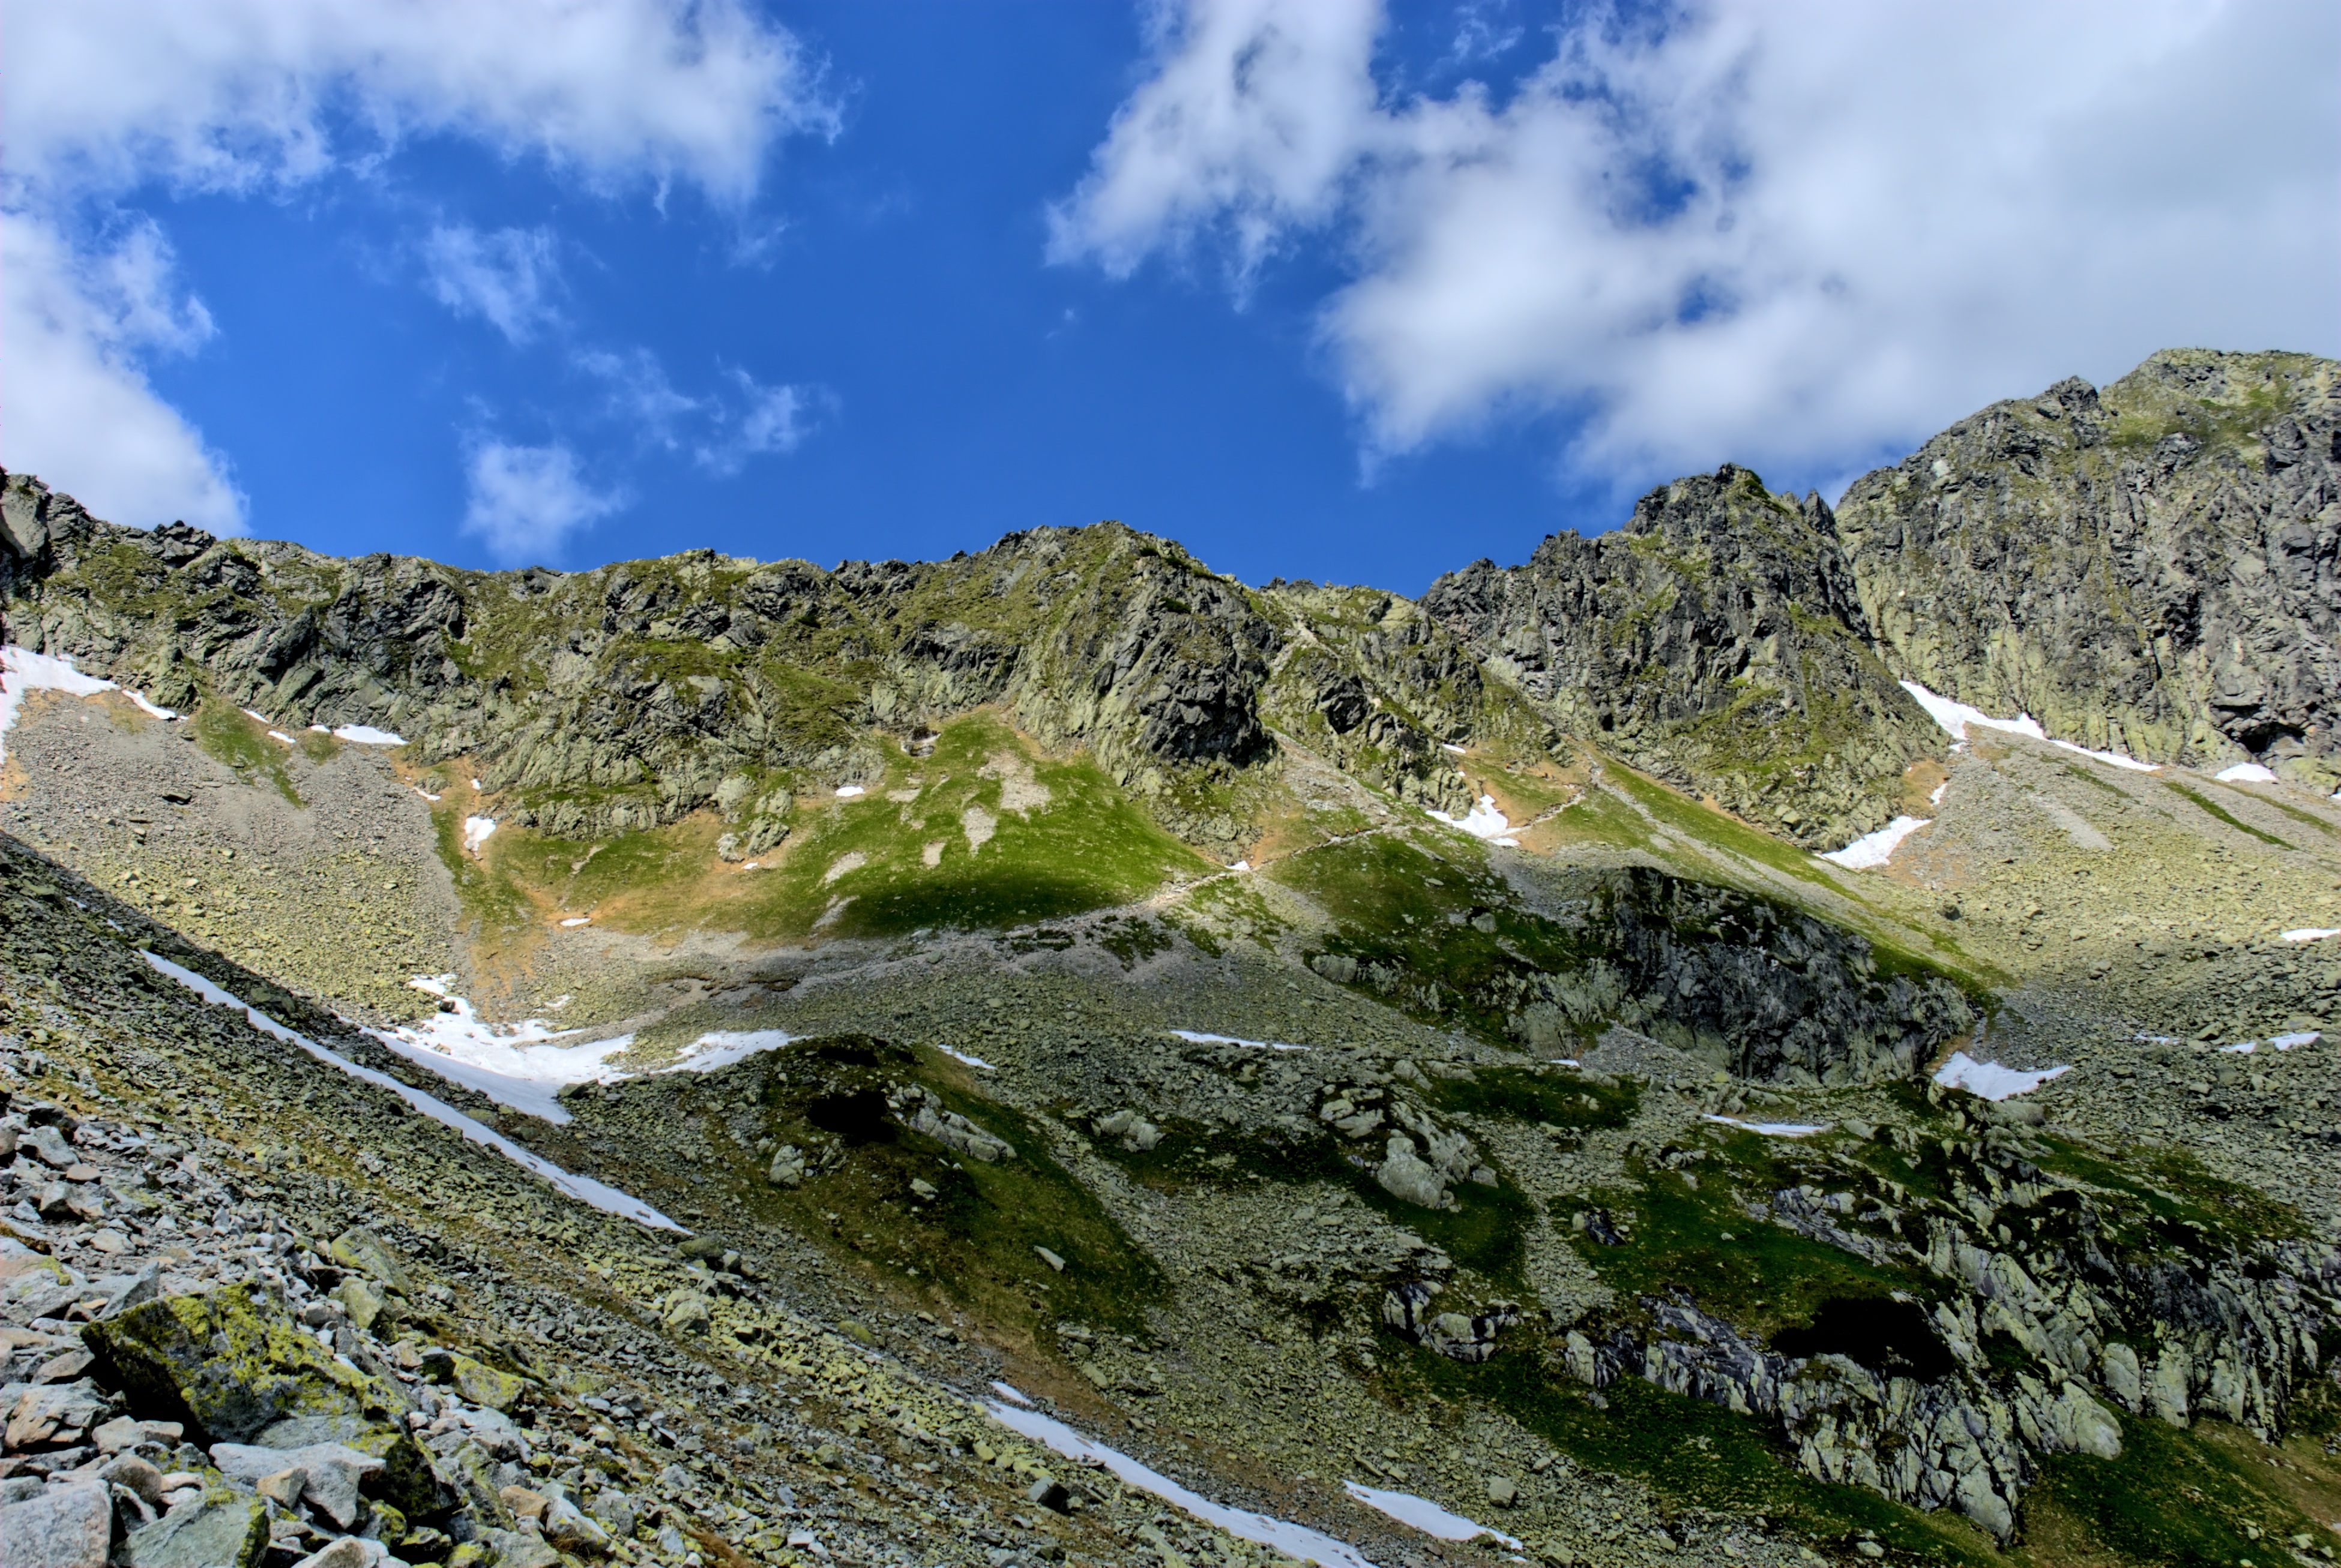
landscape, sea, nature, wilderness, walking, mountain, sky, hiking, hill, adventure, view, valley, mountain range, terrain, ridge, top view, geology, mountains, alps, plateau, fell, tatry, slovakia, landform, mountain pass, geographical feature, mountainous landforms, lamb summit